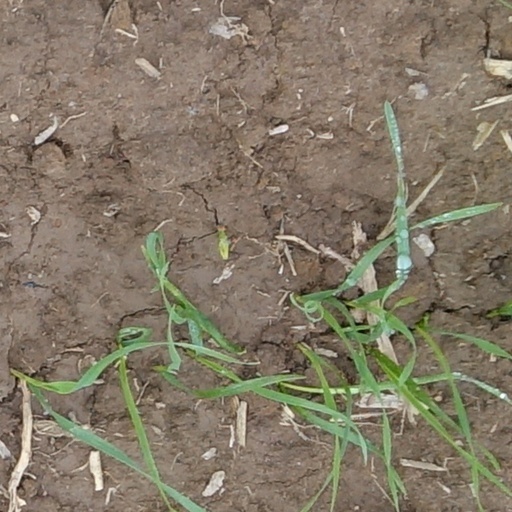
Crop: wheat